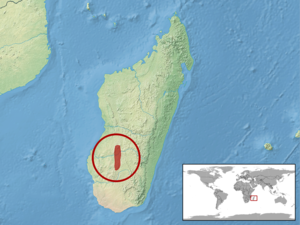
Trachylepis nancycoutuae est une espèce de sauriens de la famille des Scincidae.